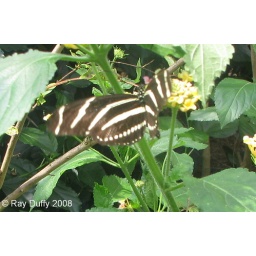
A Zebra Longwing butterfly feeds on a flower in the Butterfly Garden at the Bronx Zoo. Photographed 07/03/08.